Winterslow Hut

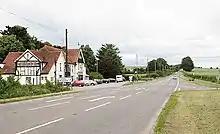
The Pheasant Hotel in 2007

By the 20th century the business was trading as the Pheasant Hotel or the Pheasant Inn. The inn closed in 2007 and the much-altered building is now four dwellings.